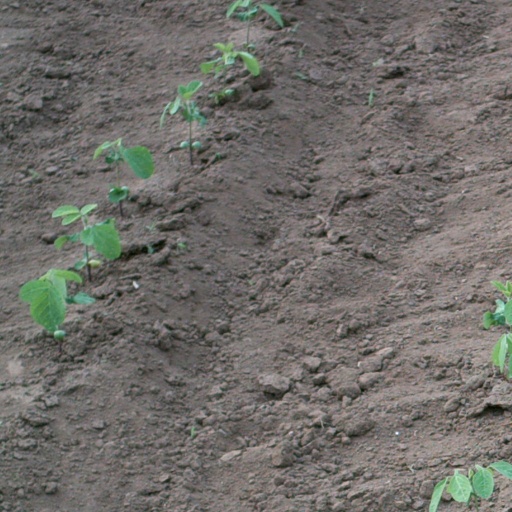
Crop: soybean